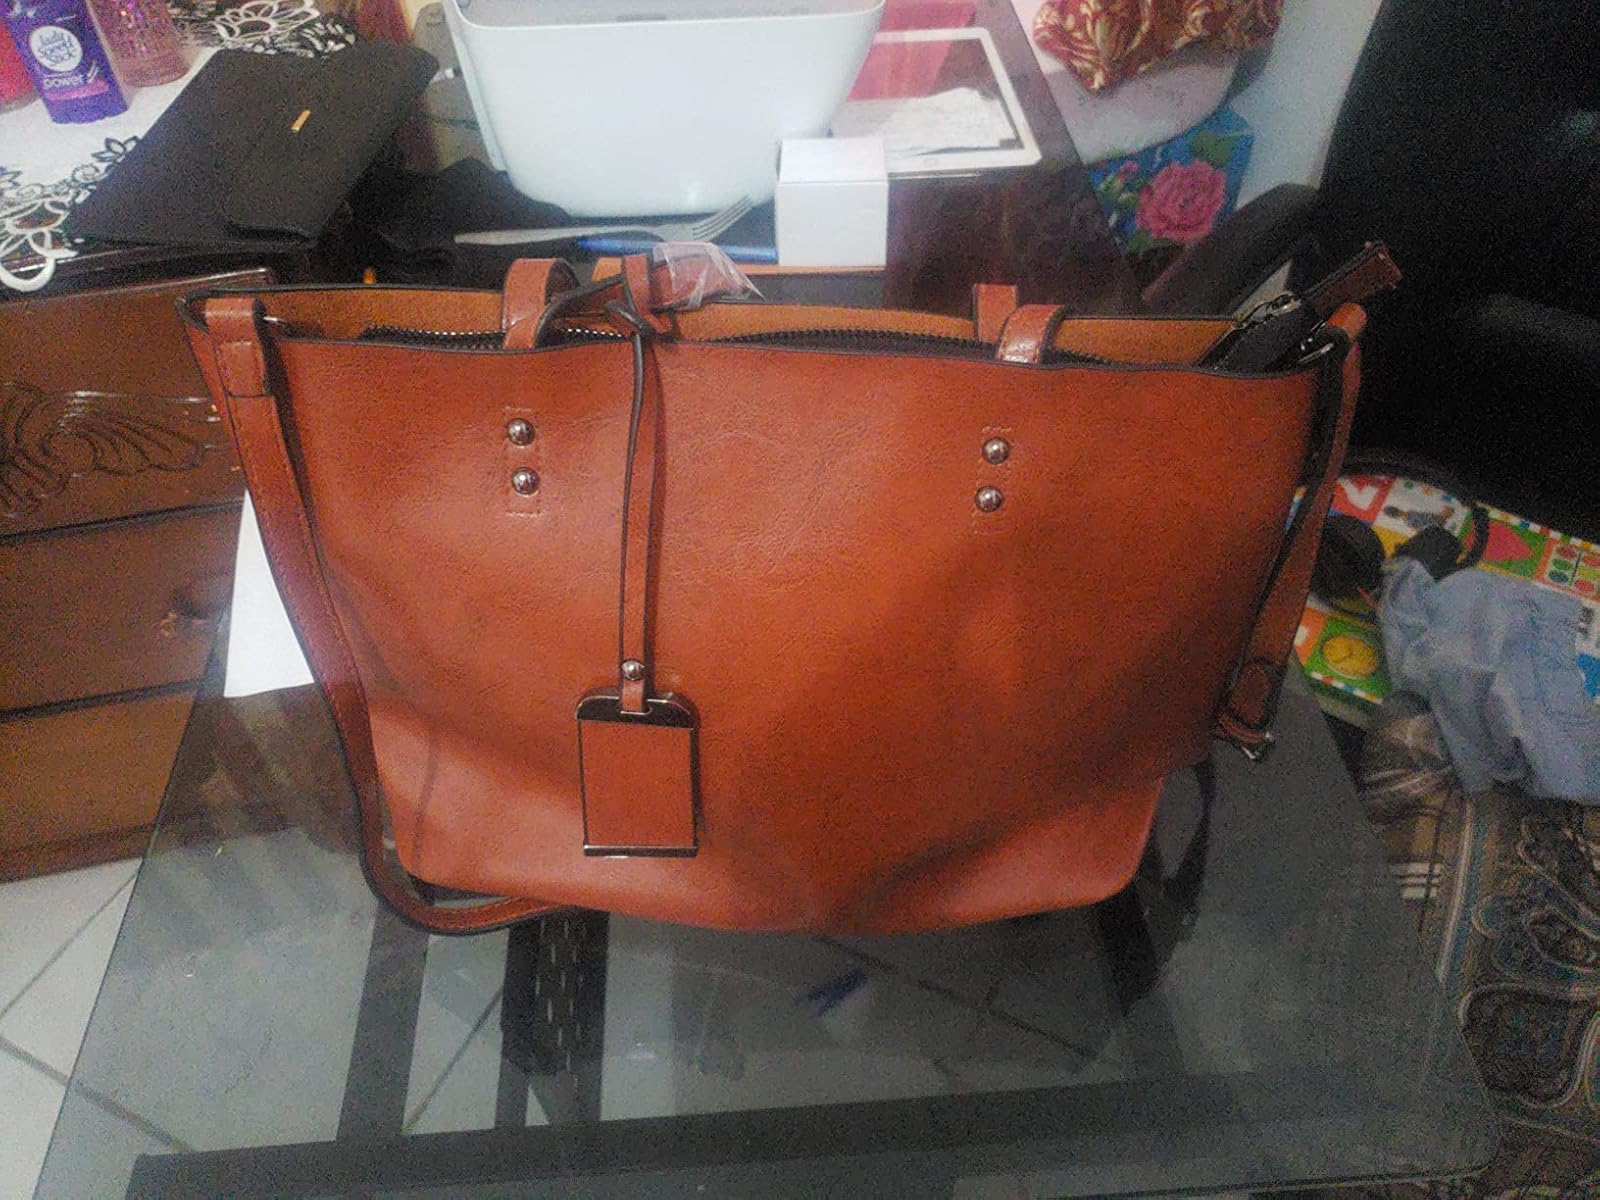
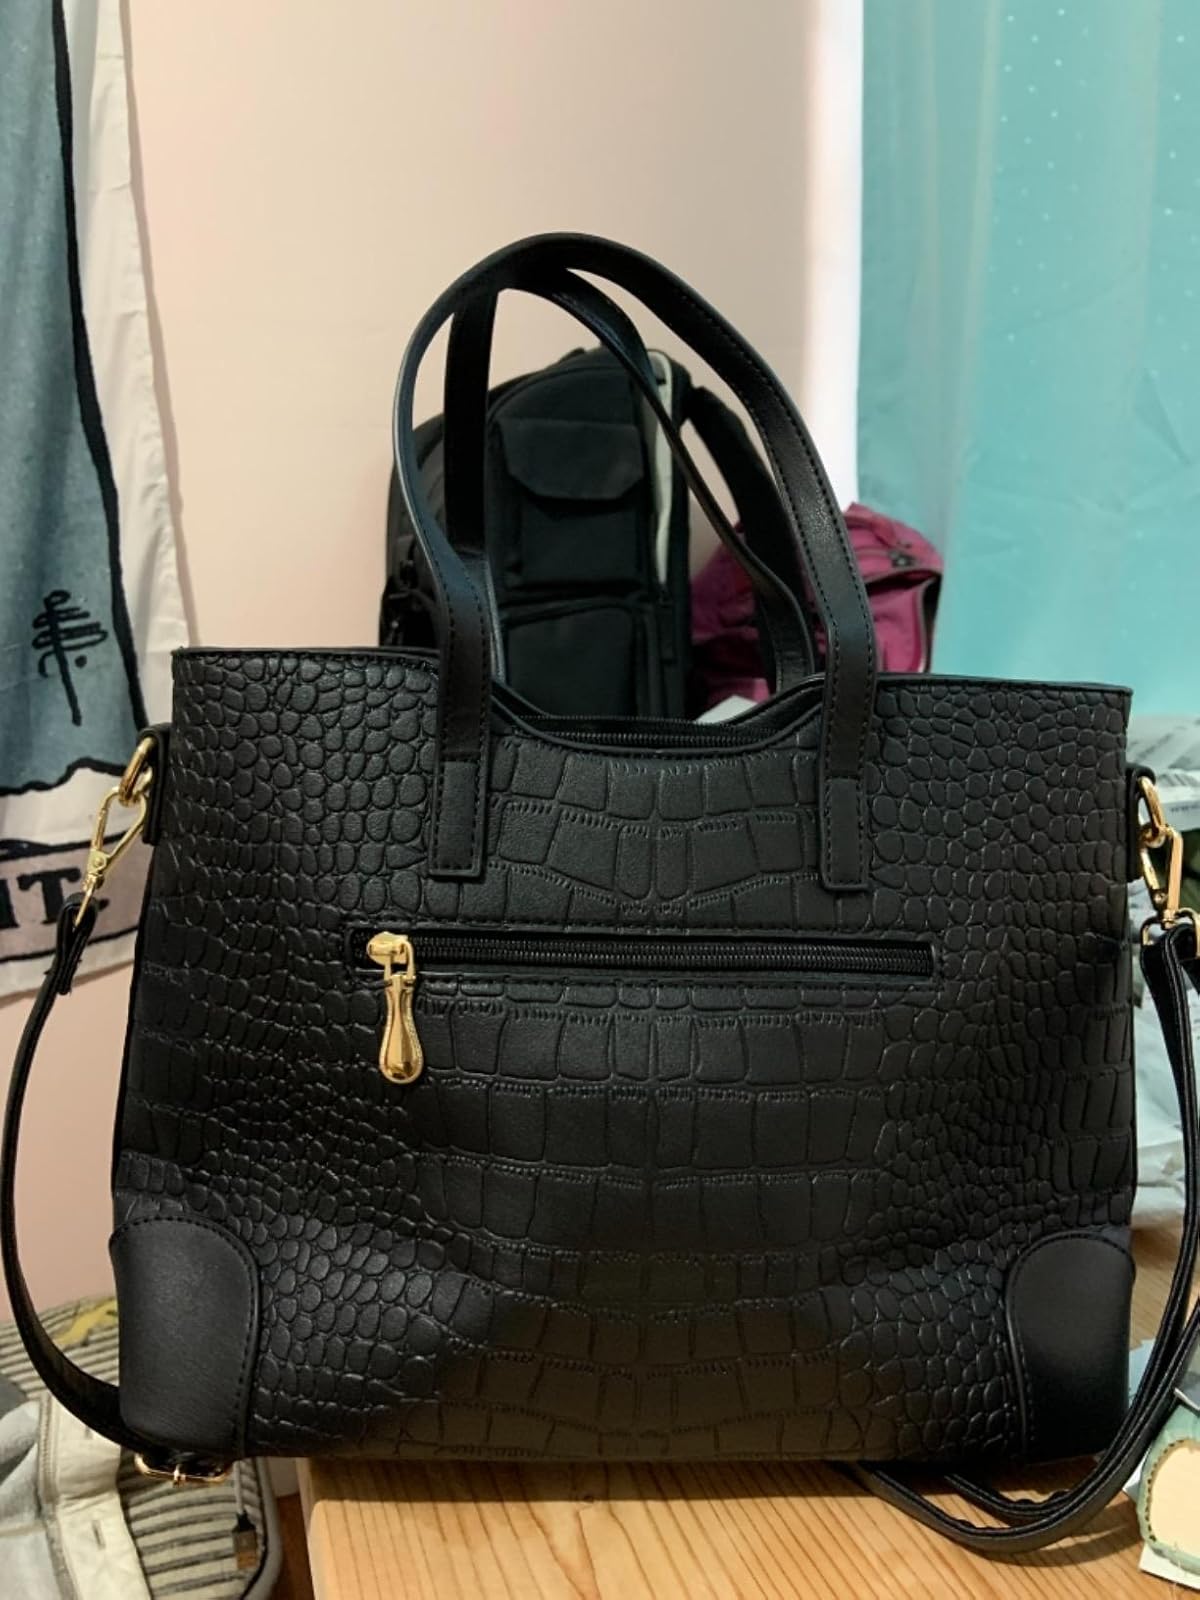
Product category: accessories_handbag
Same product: no